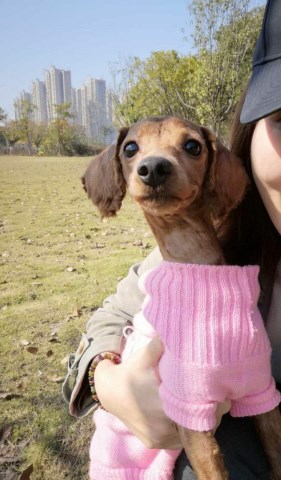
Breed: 2925-n000114-toy_poodle